Brett Lee

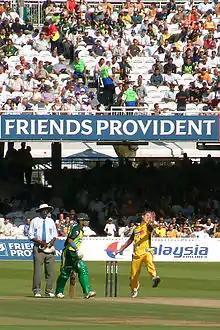
Lee bowling against Pakistan at Lord's, 2004-09-04

Lee made his One Day International debut for Australia against Pakistan on 9 January 2000 during the Carlton and United Breweries Series at the Gabba, Brisbane. He became the 140th ODI cricketer to represent Australia. In February 2002 against South Africa, he scored his first ODI half century, 51* not out.